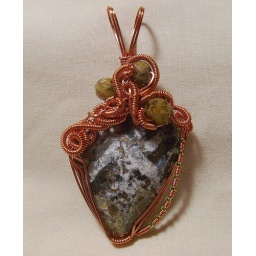
This rare stone is mined by none other than Lost Sierra.  I have used coordinating green Czech glass beads.